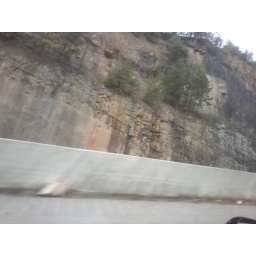
Driving from Ft. Payne to Rainsville. Thought the rock formation in the mountain was really cool.